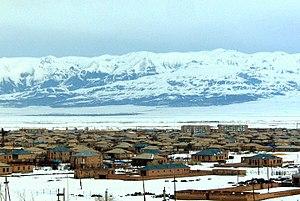
Vardenis est une ville d'Arménie situé dans le marz de Gegharkunik, au bord du lac Sevan et à 168 km de la capitale Erevan. La ville compte 12 679 habitants en 2008.